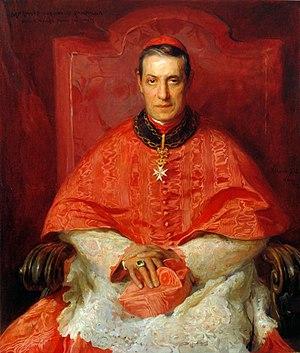
Mariano Rampolla del Tindaro, né à Polizzi Generosa, en Sicile, le 17 août 1843 et mort à Rome le 16 décembre 1913, était un cardinal italien, cardinal secrétaire d'État de Léon XIII.